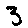
Label: 3